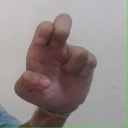
अक्षर: अ